Lily (1973 special)

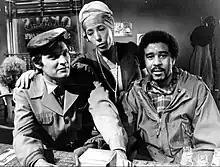
Tomlin with Alan Alda and Richard Pryor (1973)

Lily is an American comedy variety show television special aired by CBS Television in 1973. The writing crew of fifteen all received an Emmy Award for their efforts on this show.